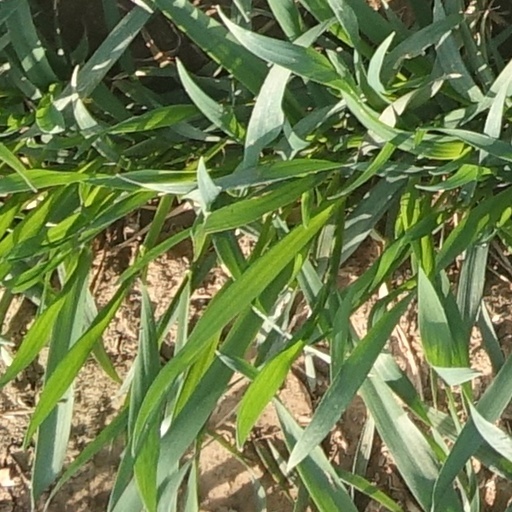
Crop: wheat